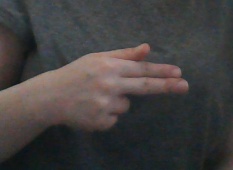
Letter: ghain